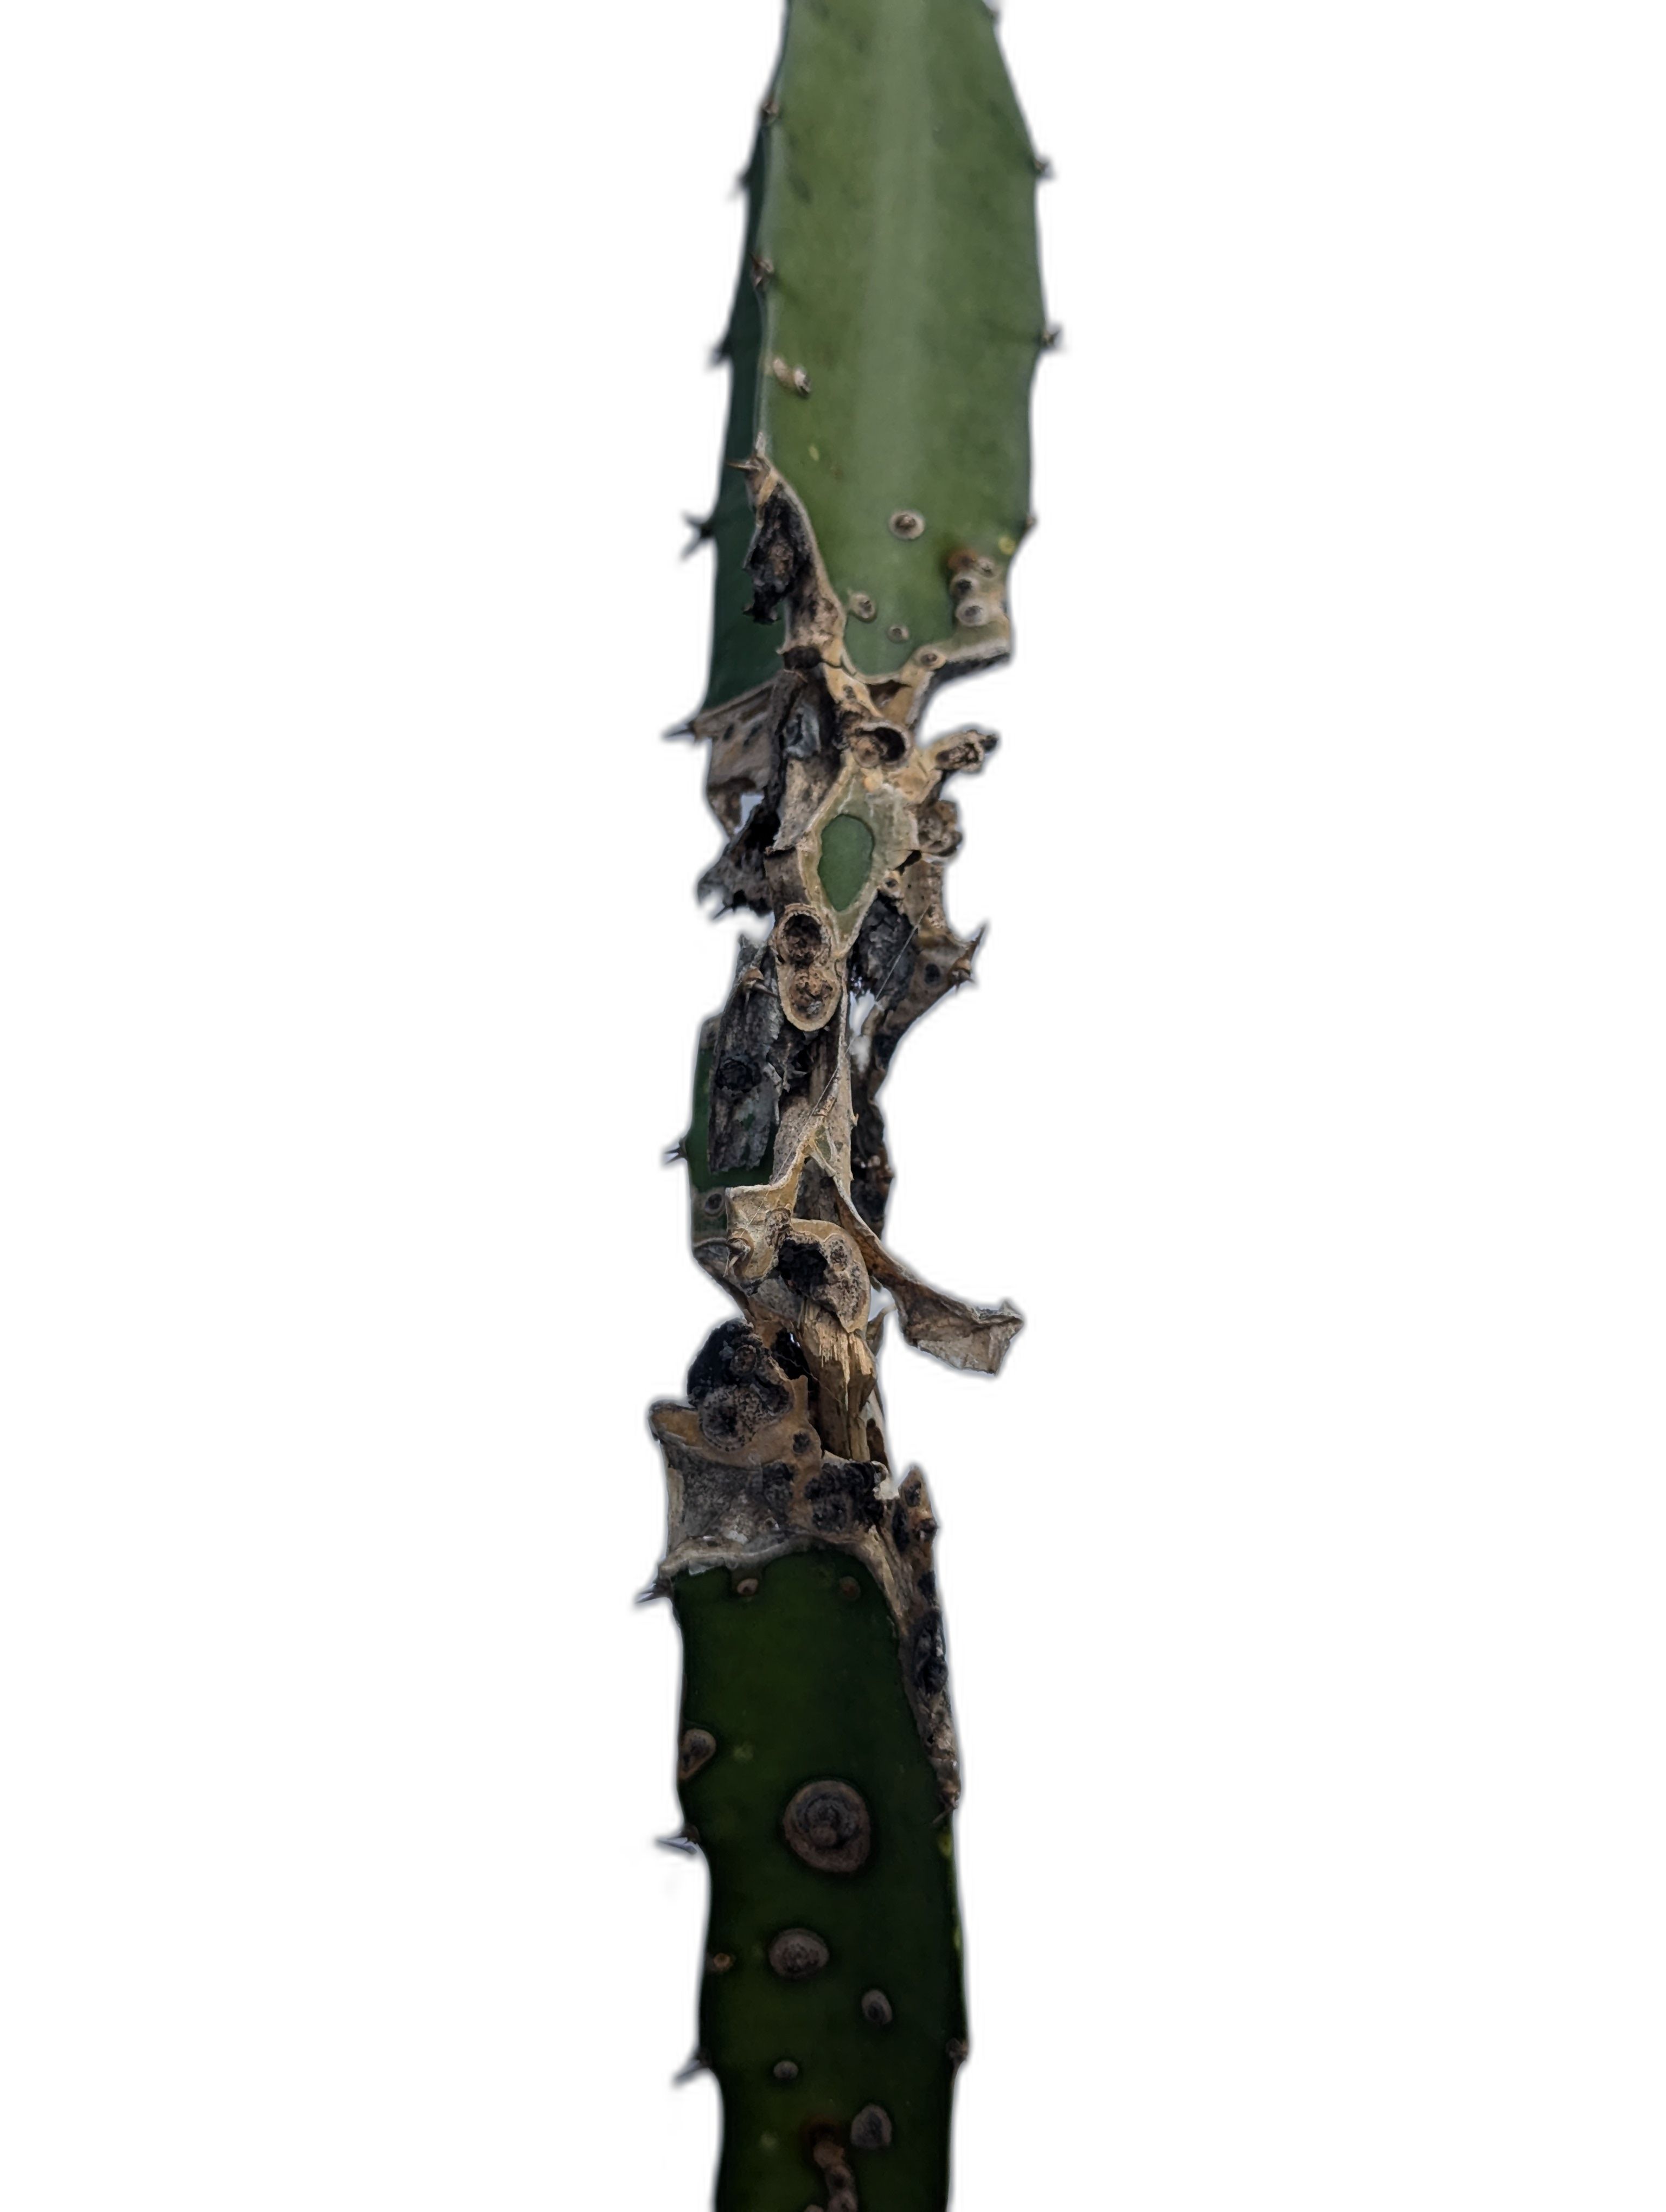
Label: Bad leaf